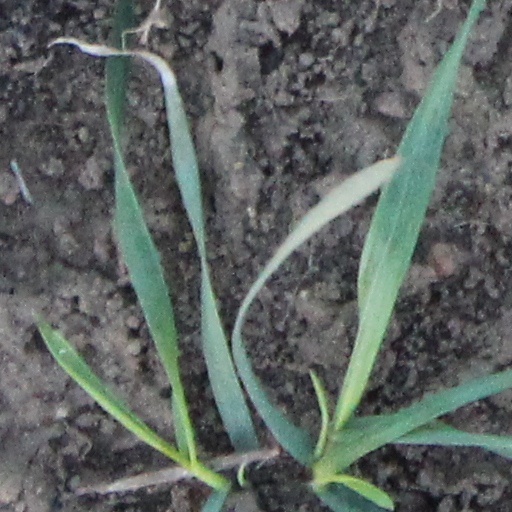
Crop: wheat